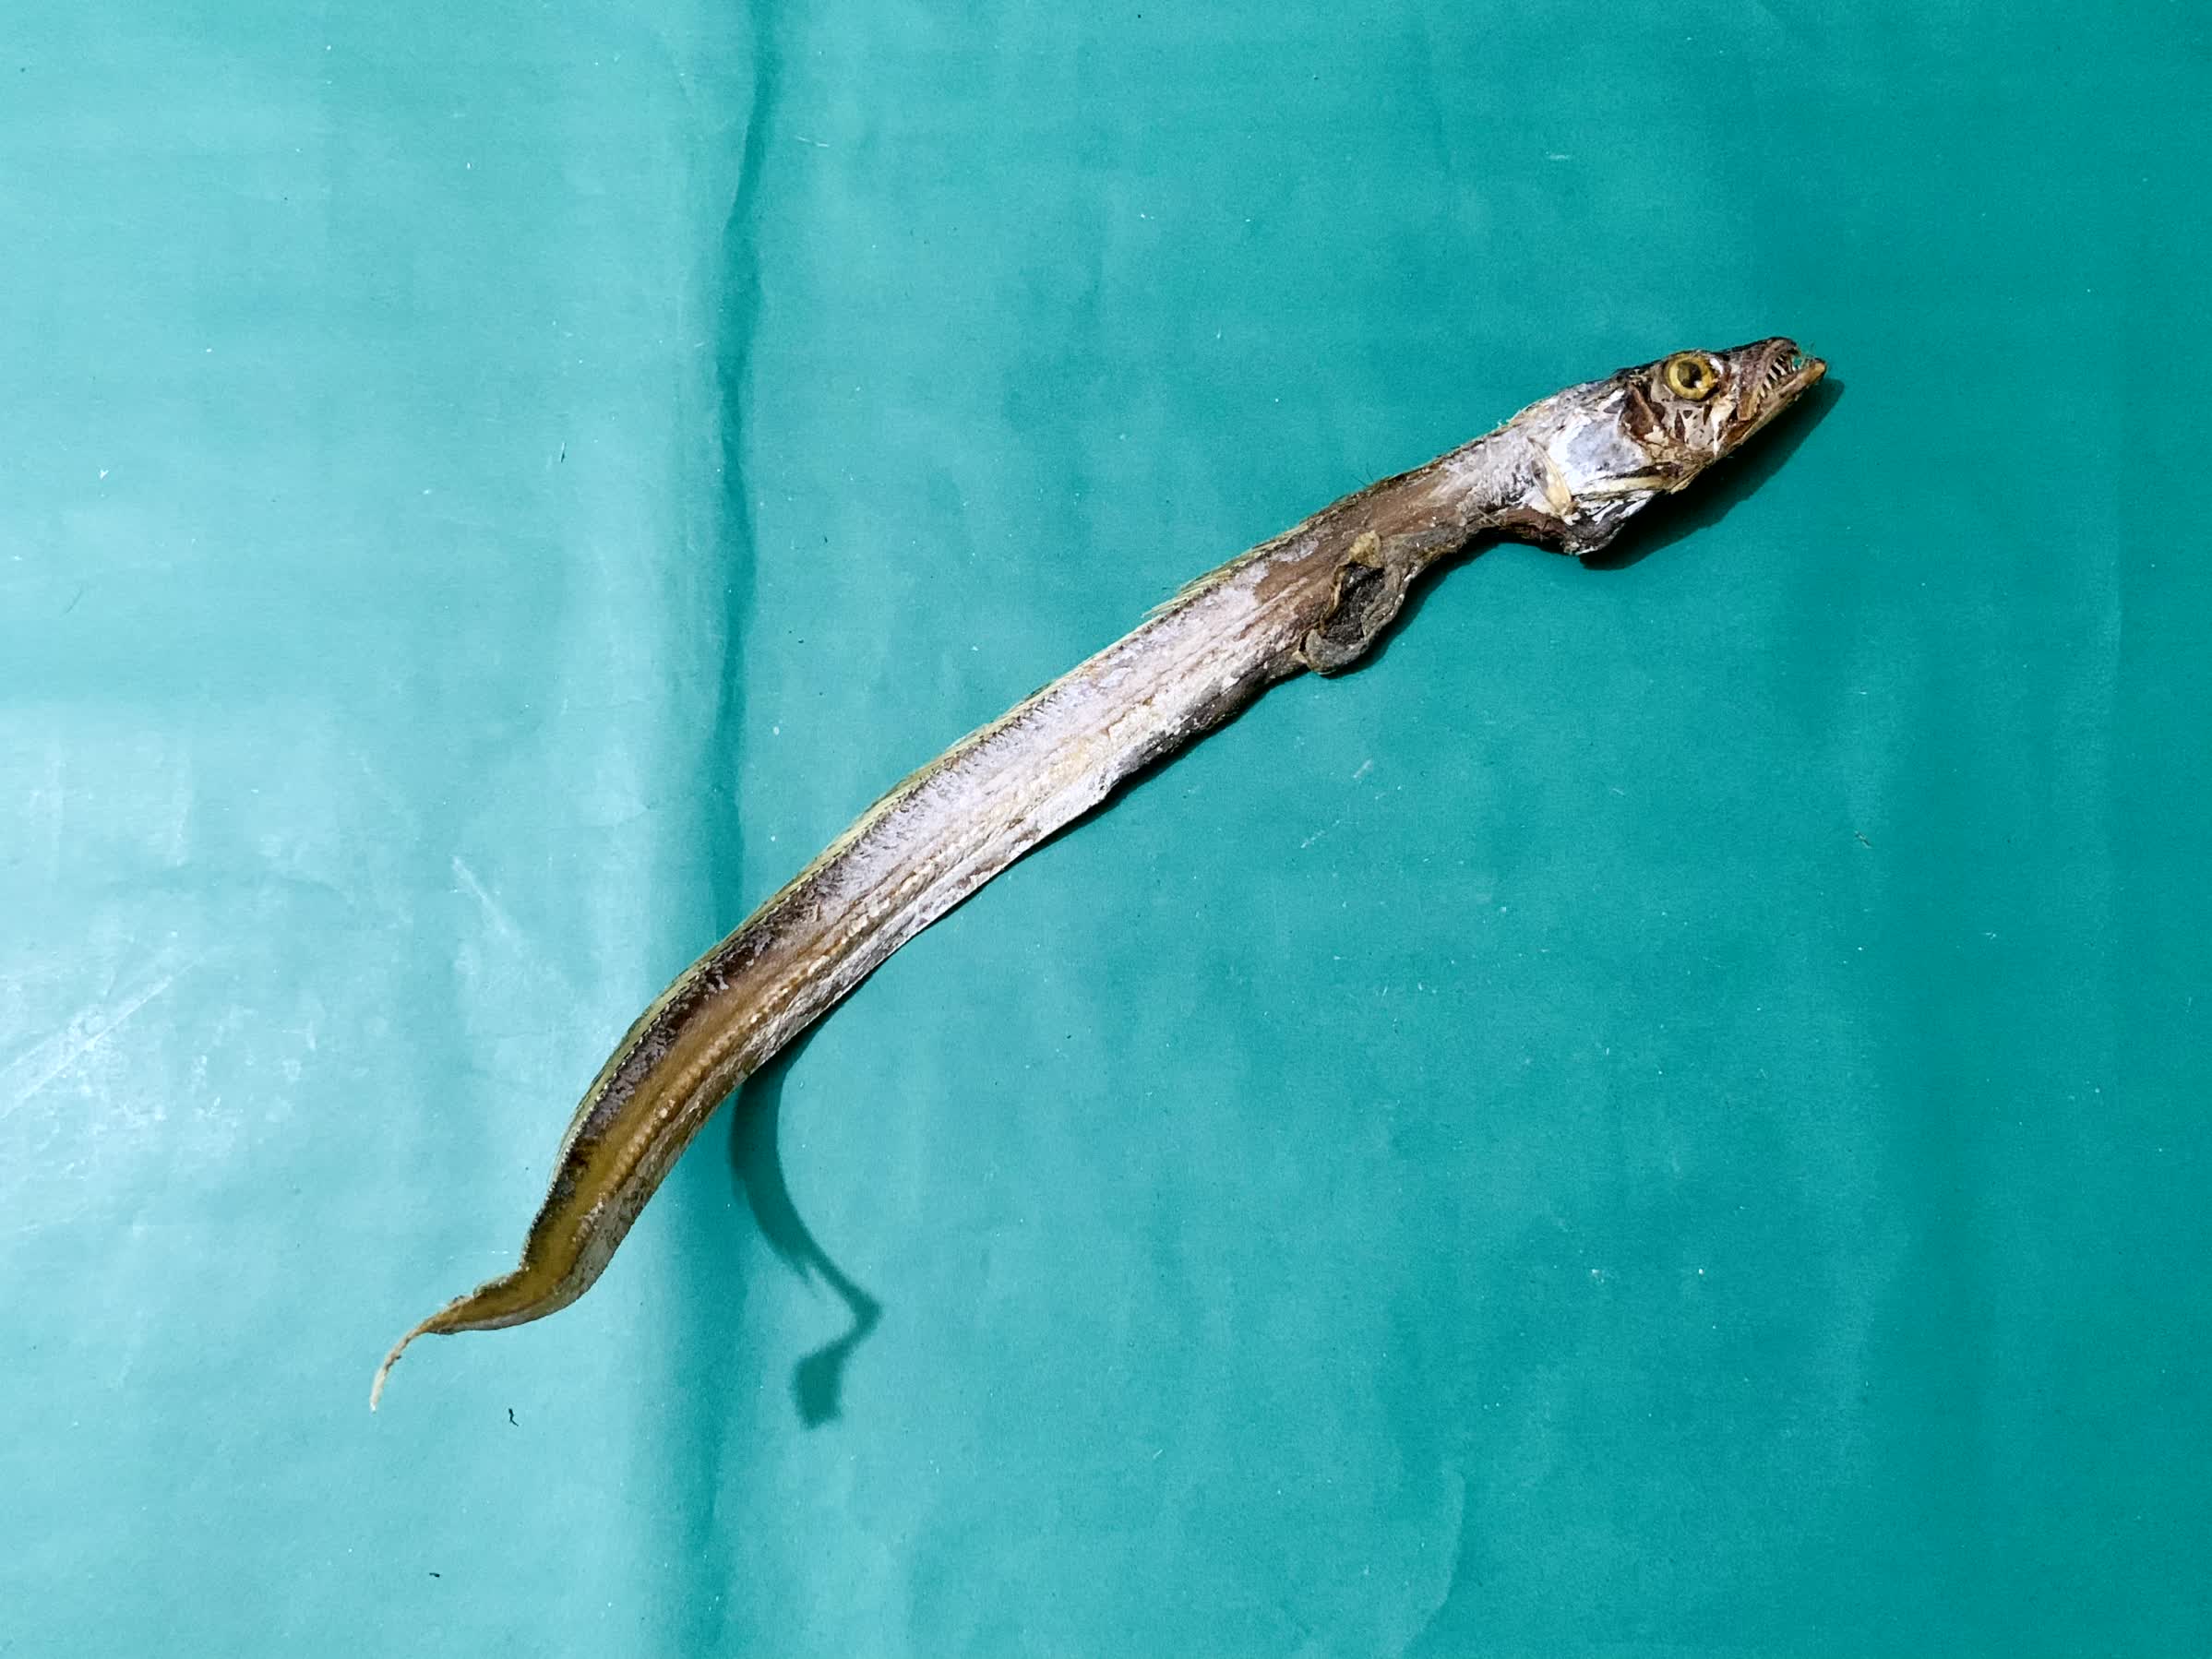
Species: Churi